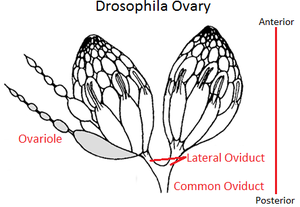
Une ovariole est un filament en forme de tube qui comprend une succession d'ovocytes à différents stades de développement. Les ovarioles composent les ovaires. On distingue deux types majeurs d'ovarioles selon les nutriments acquis :